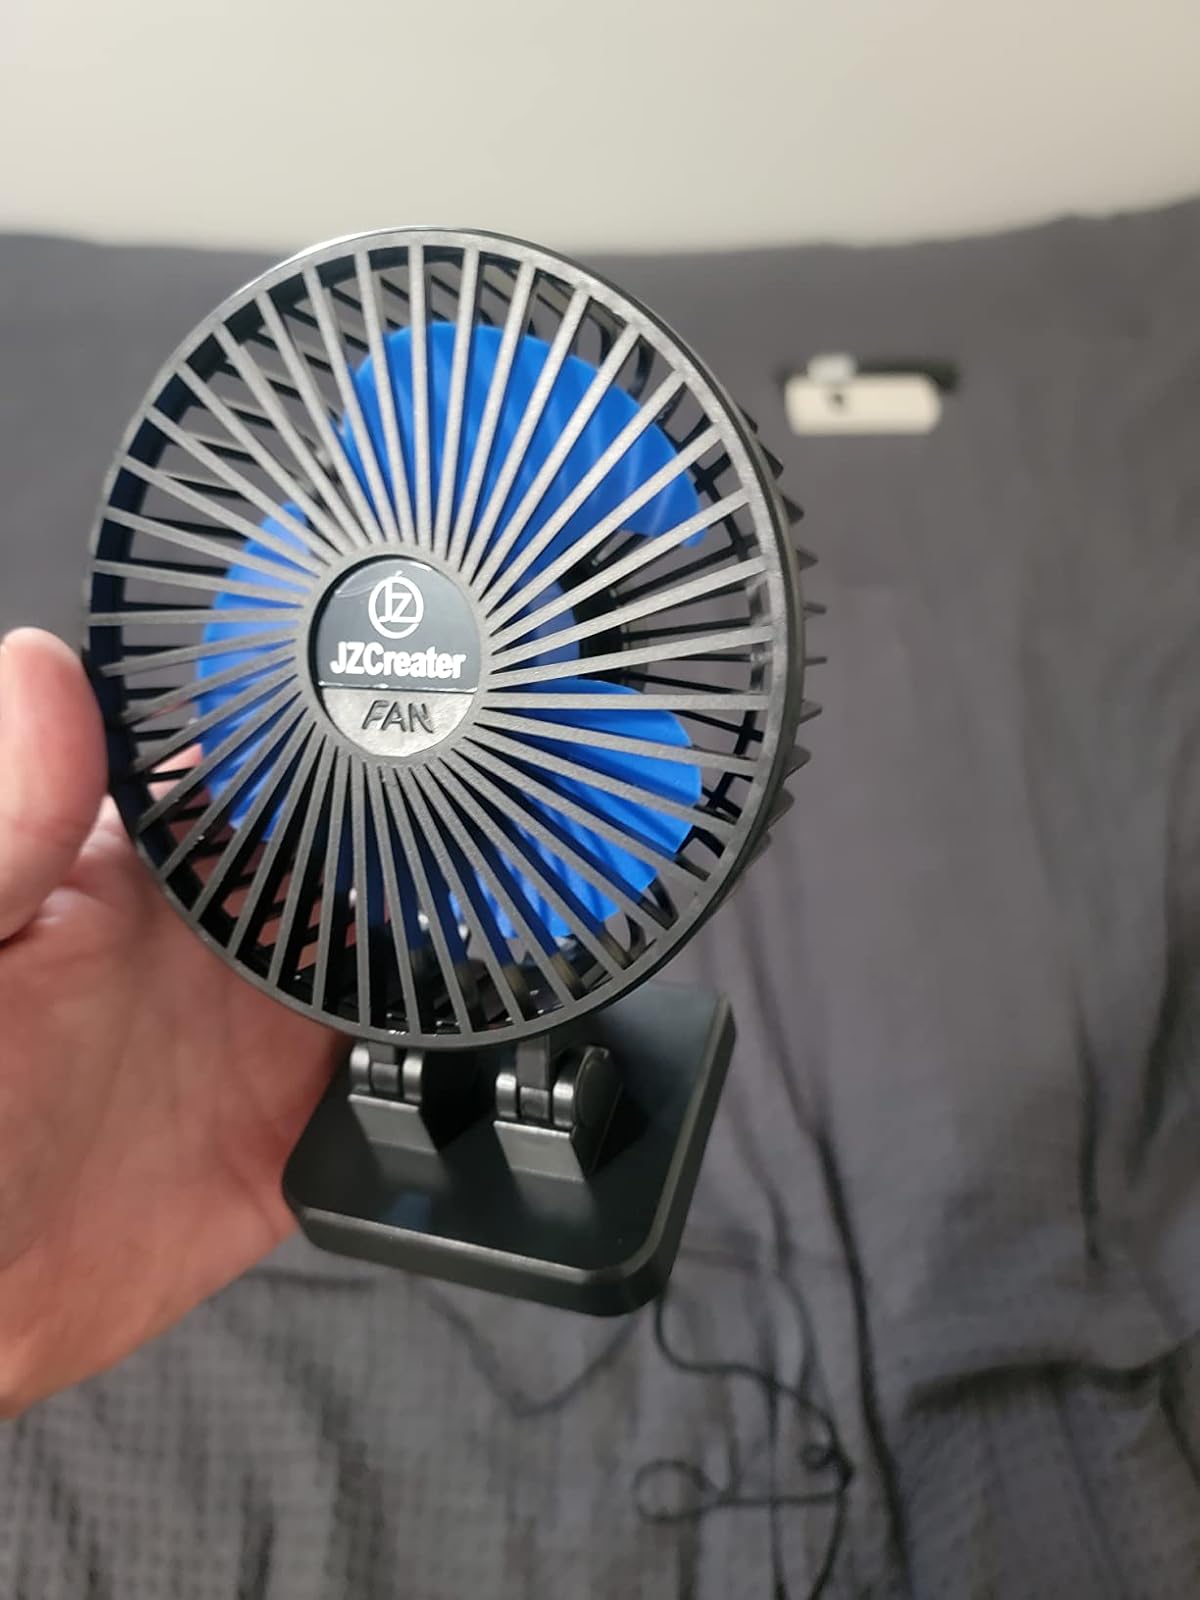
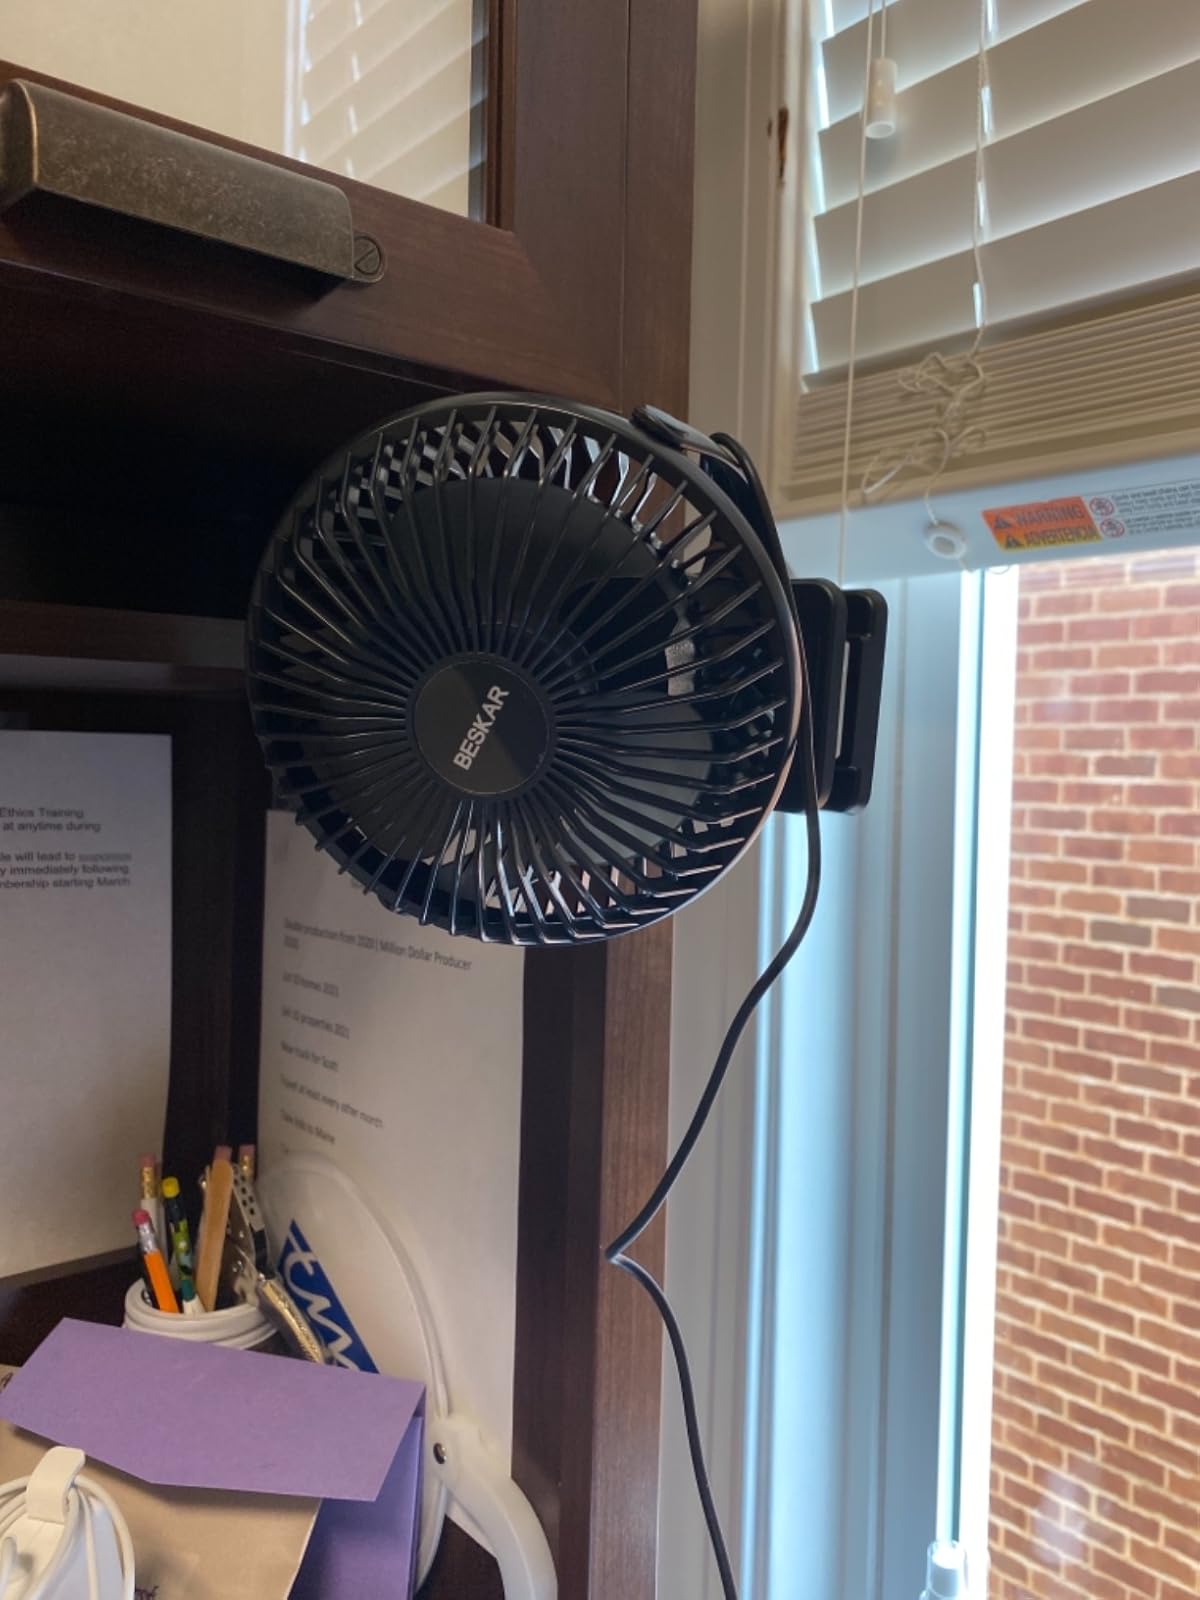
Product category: fan
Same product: no